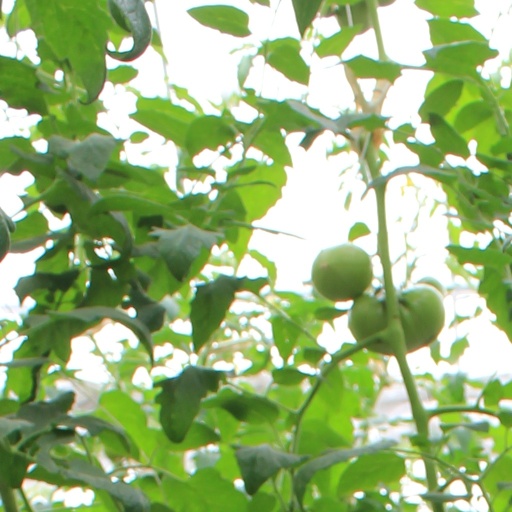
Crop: tomato